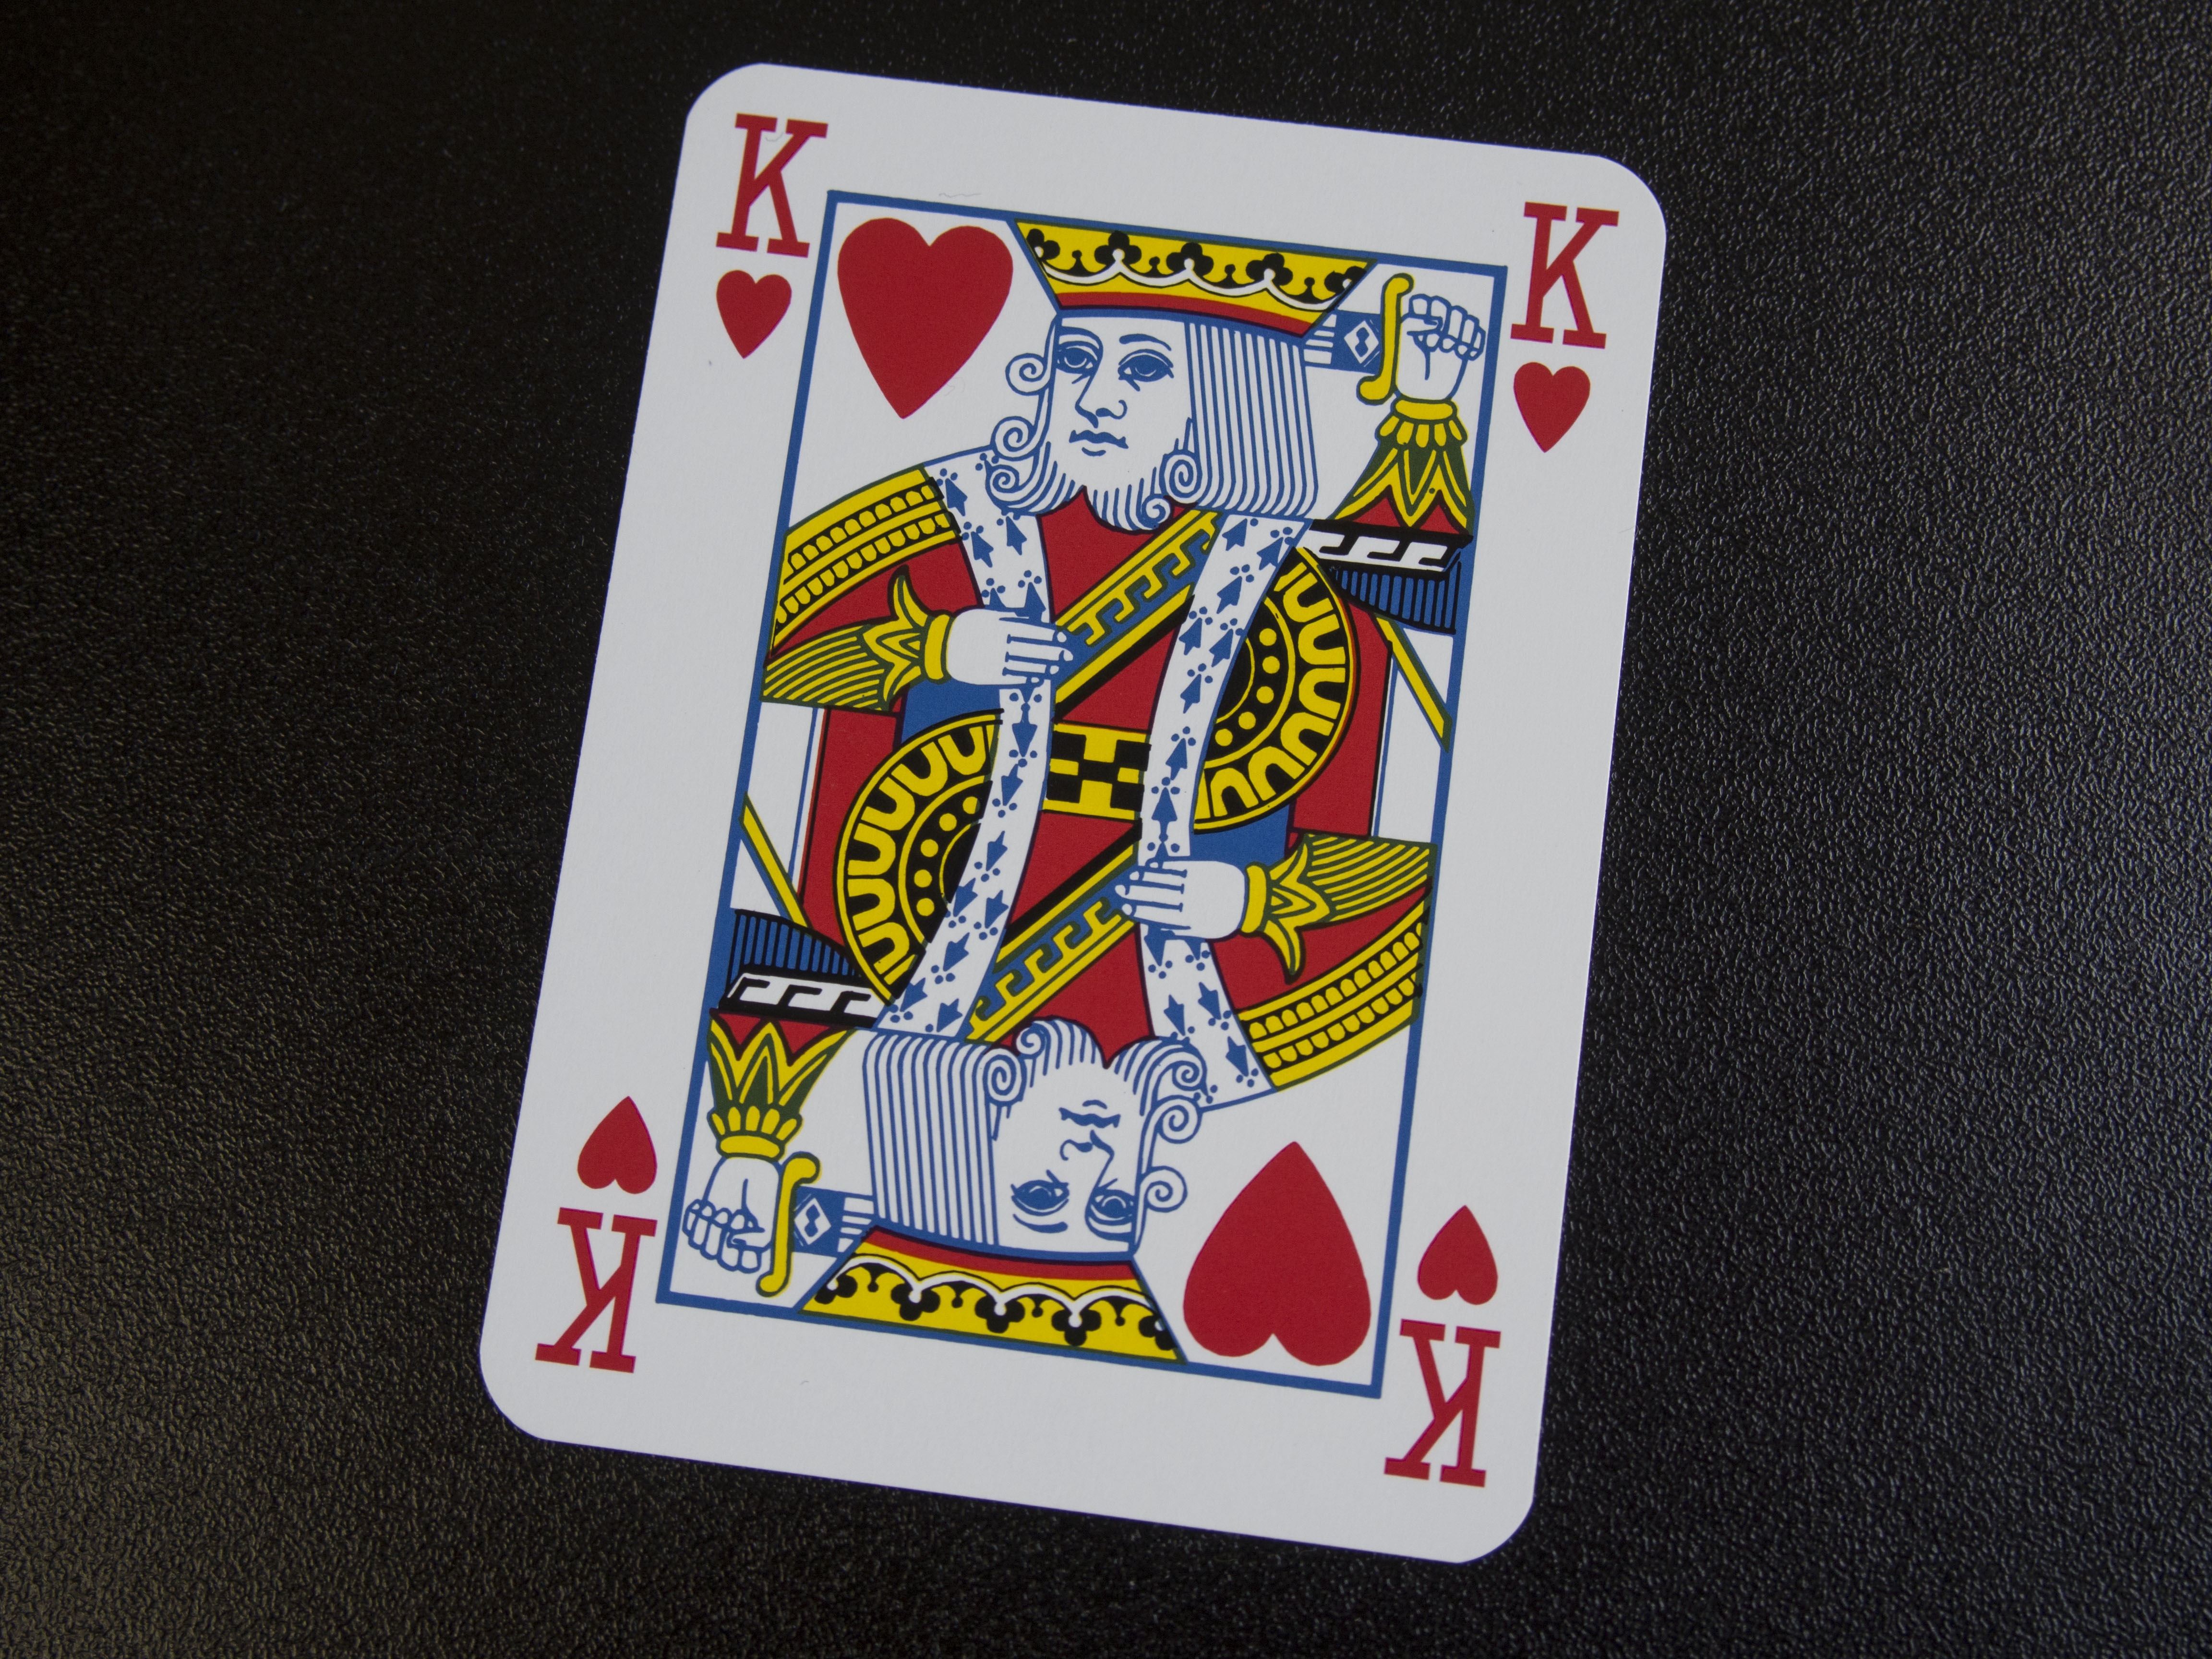
play, recreation, love, map, power, gambling, games, lover, noble, liaison, card game, rank, heart king, king of hearts, dream man, seducer